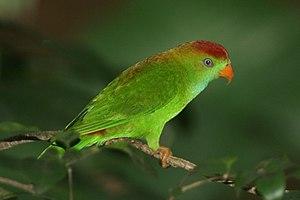
Le Coryllis de Ceylan ou Loricule de Ceylan est une espèce de psittacidés endémique du Sri Lanka.